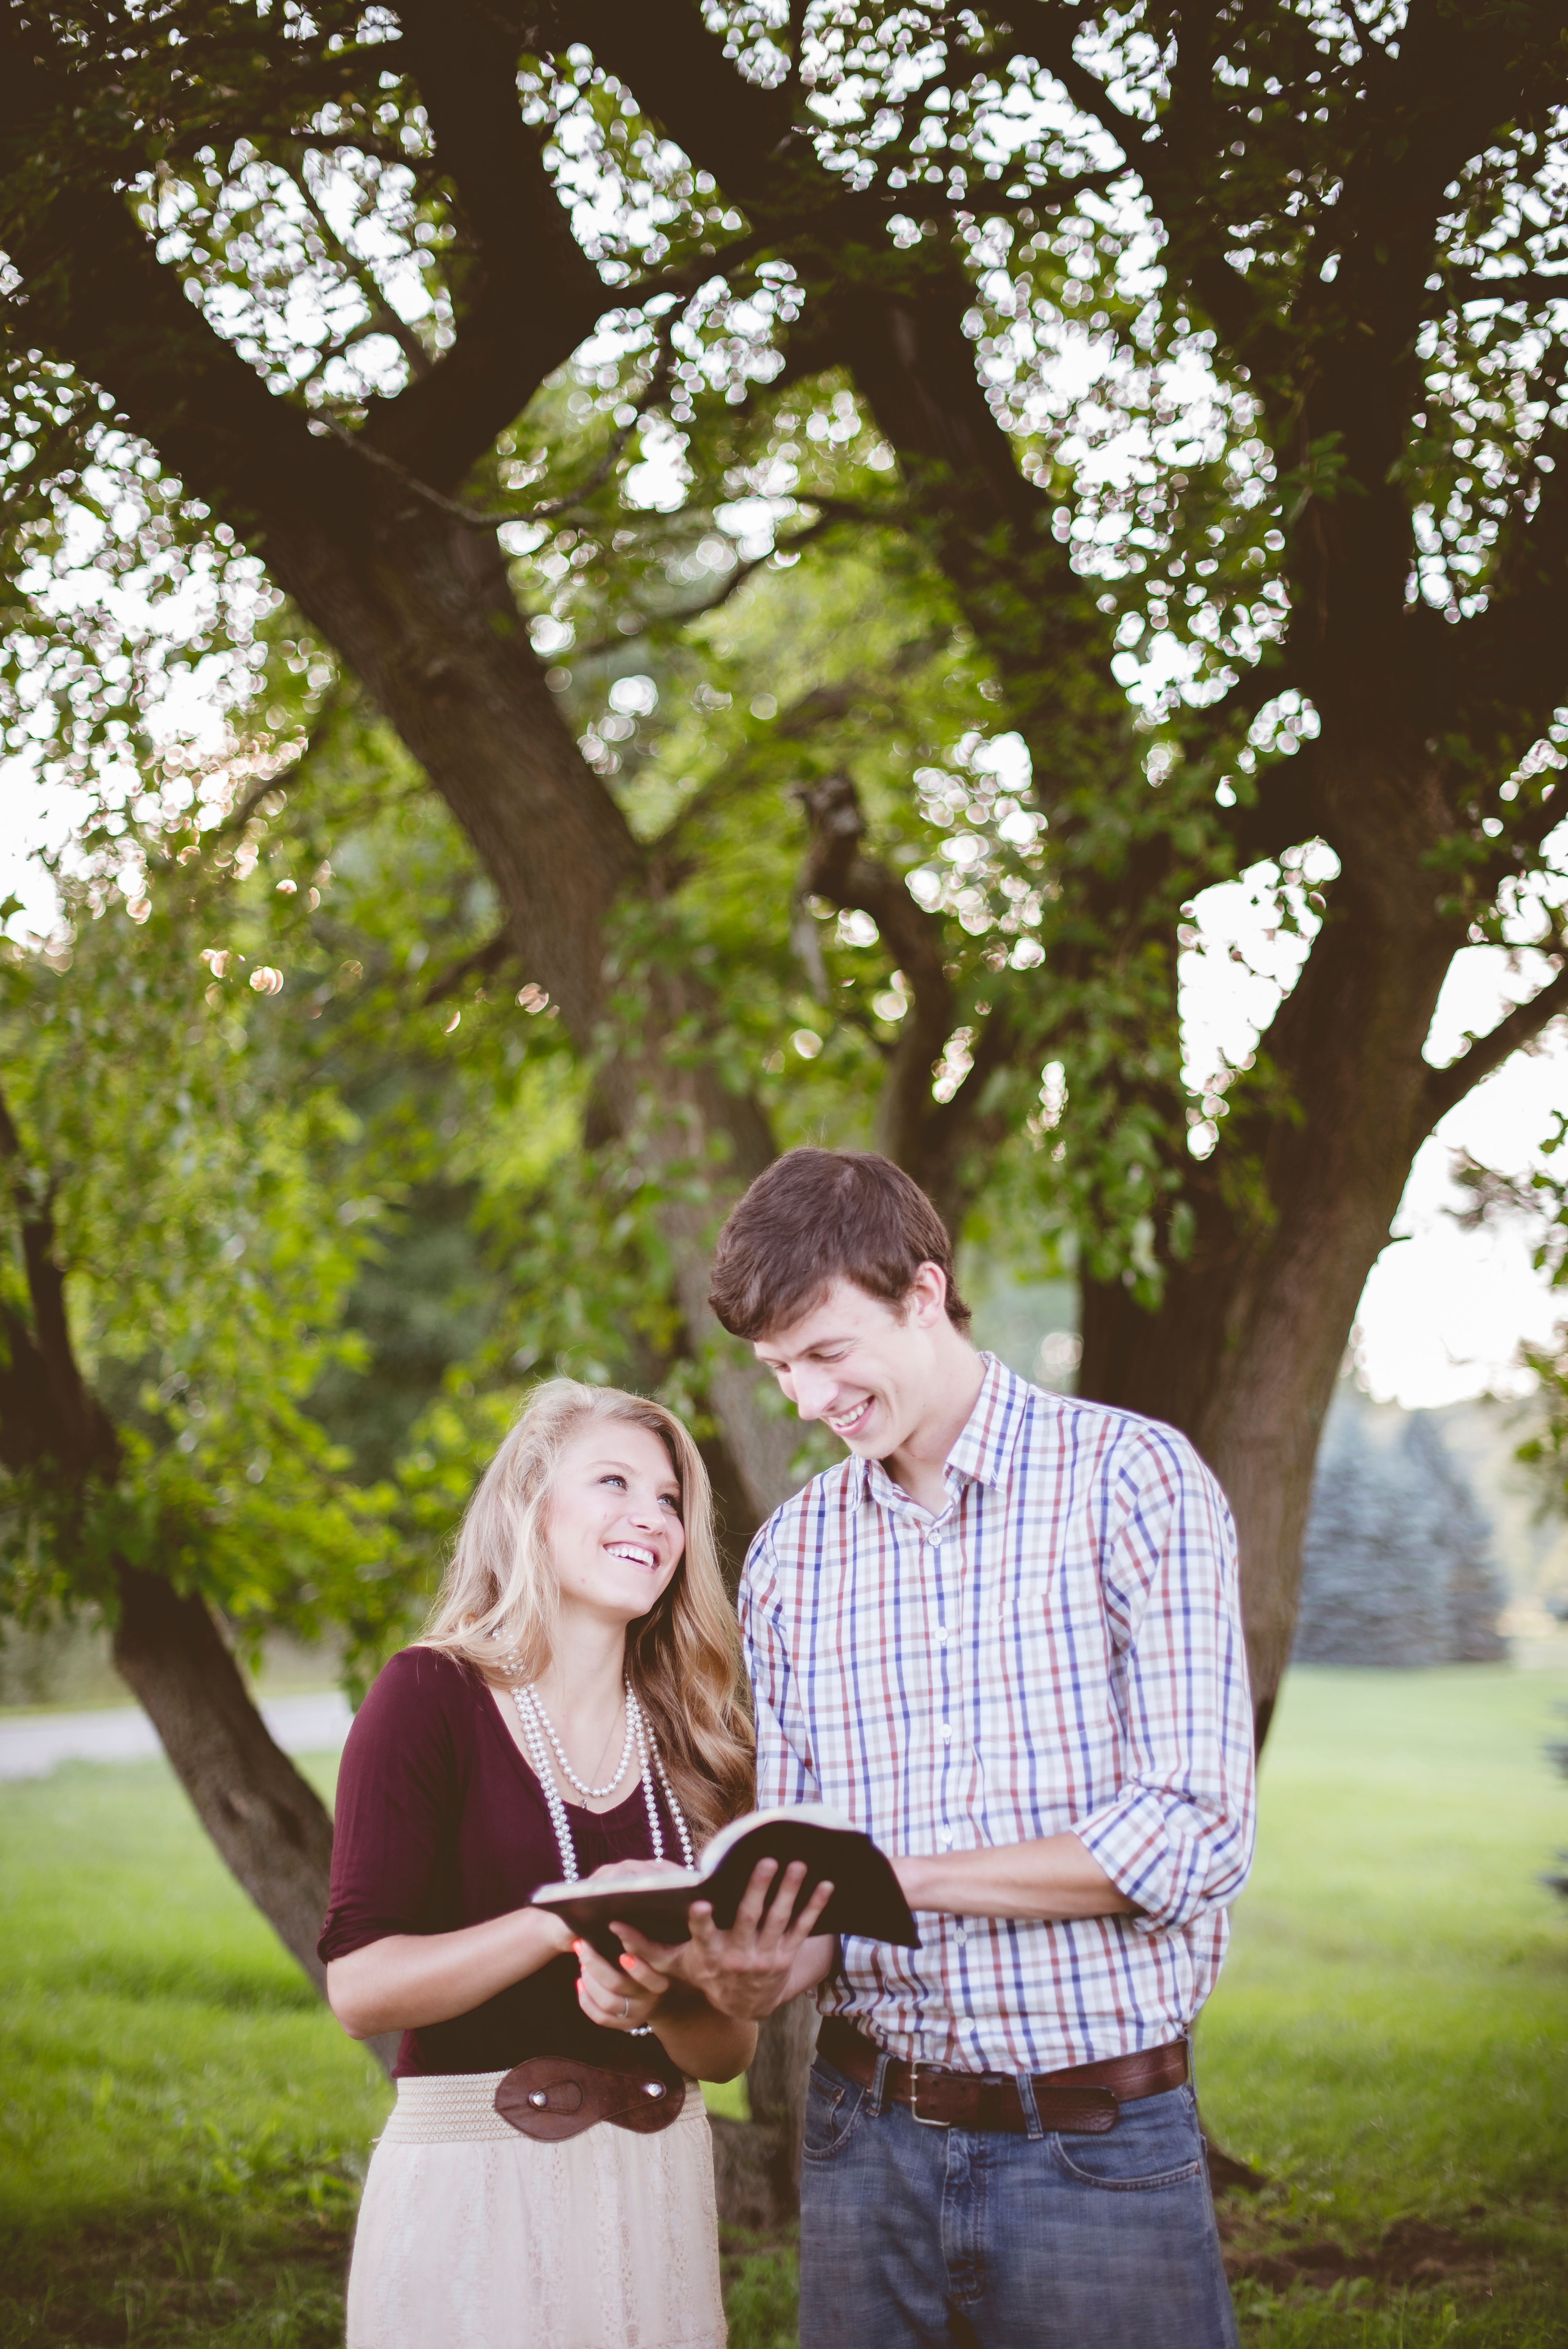
people, ceremony, photograph, event